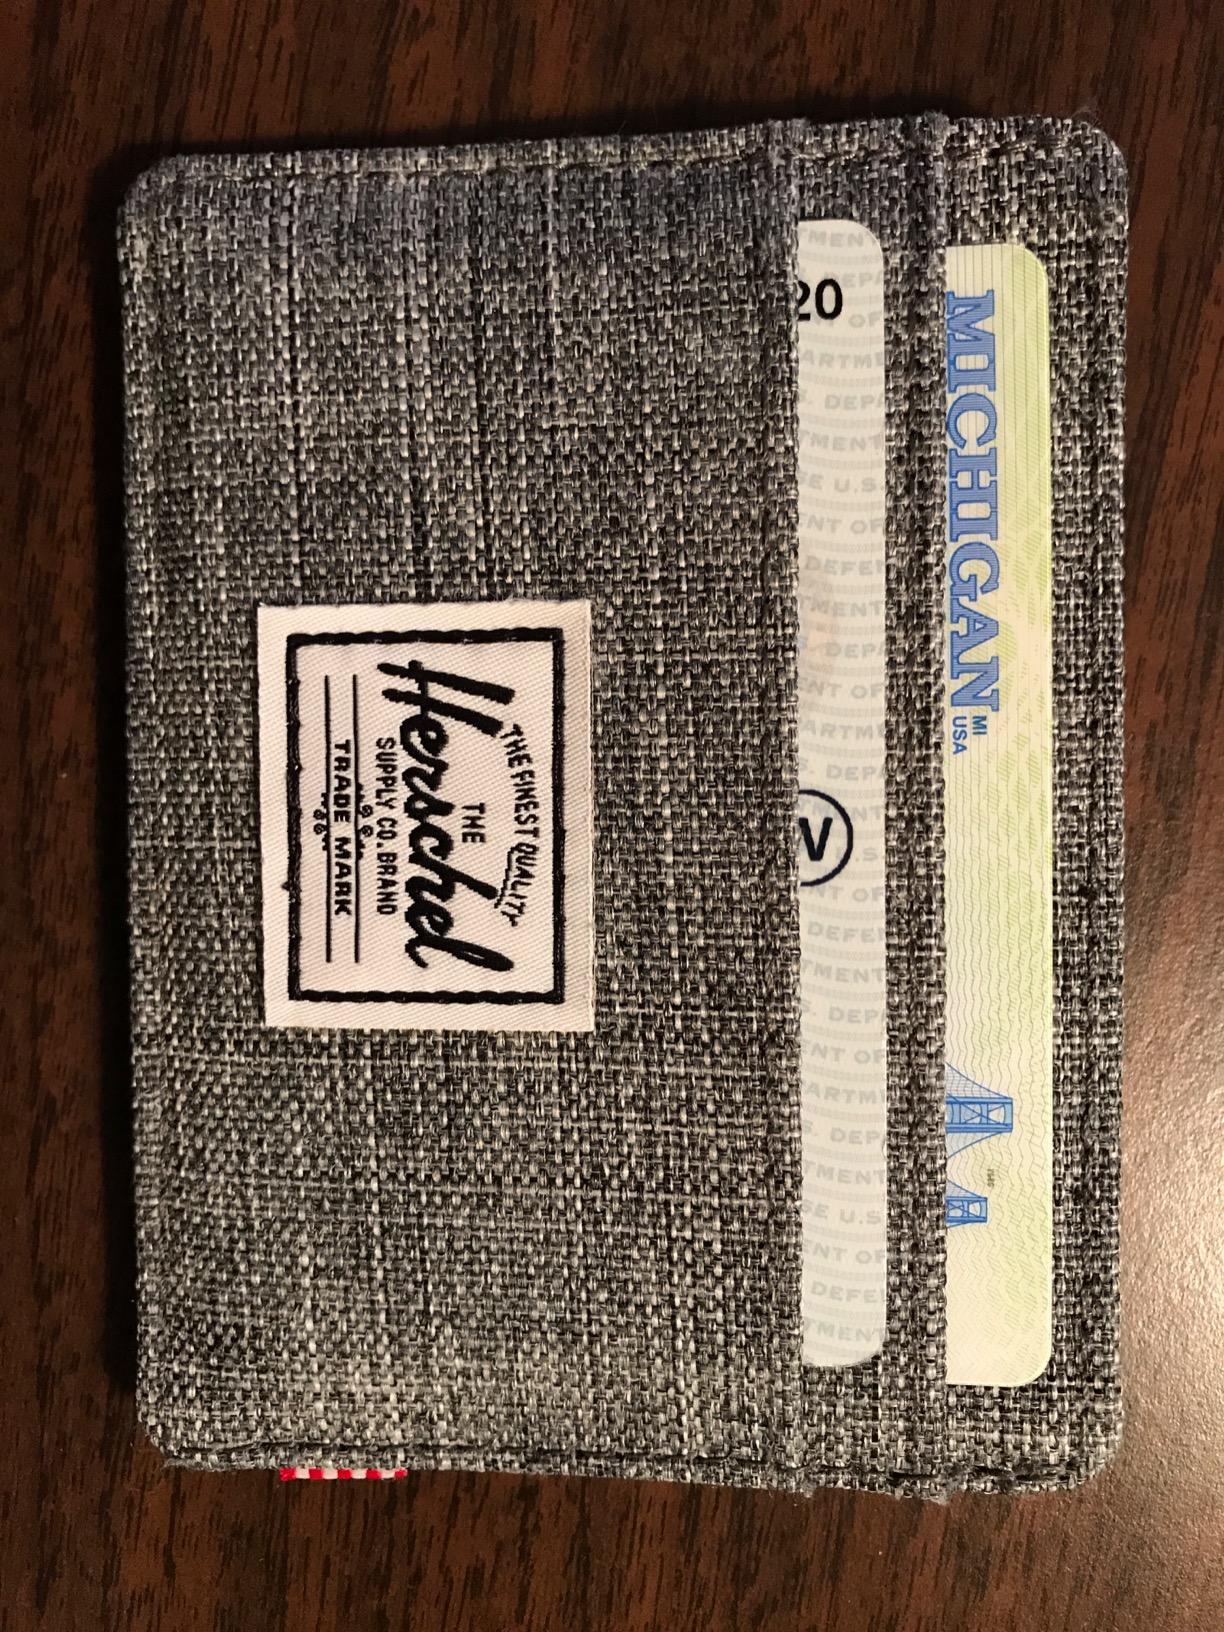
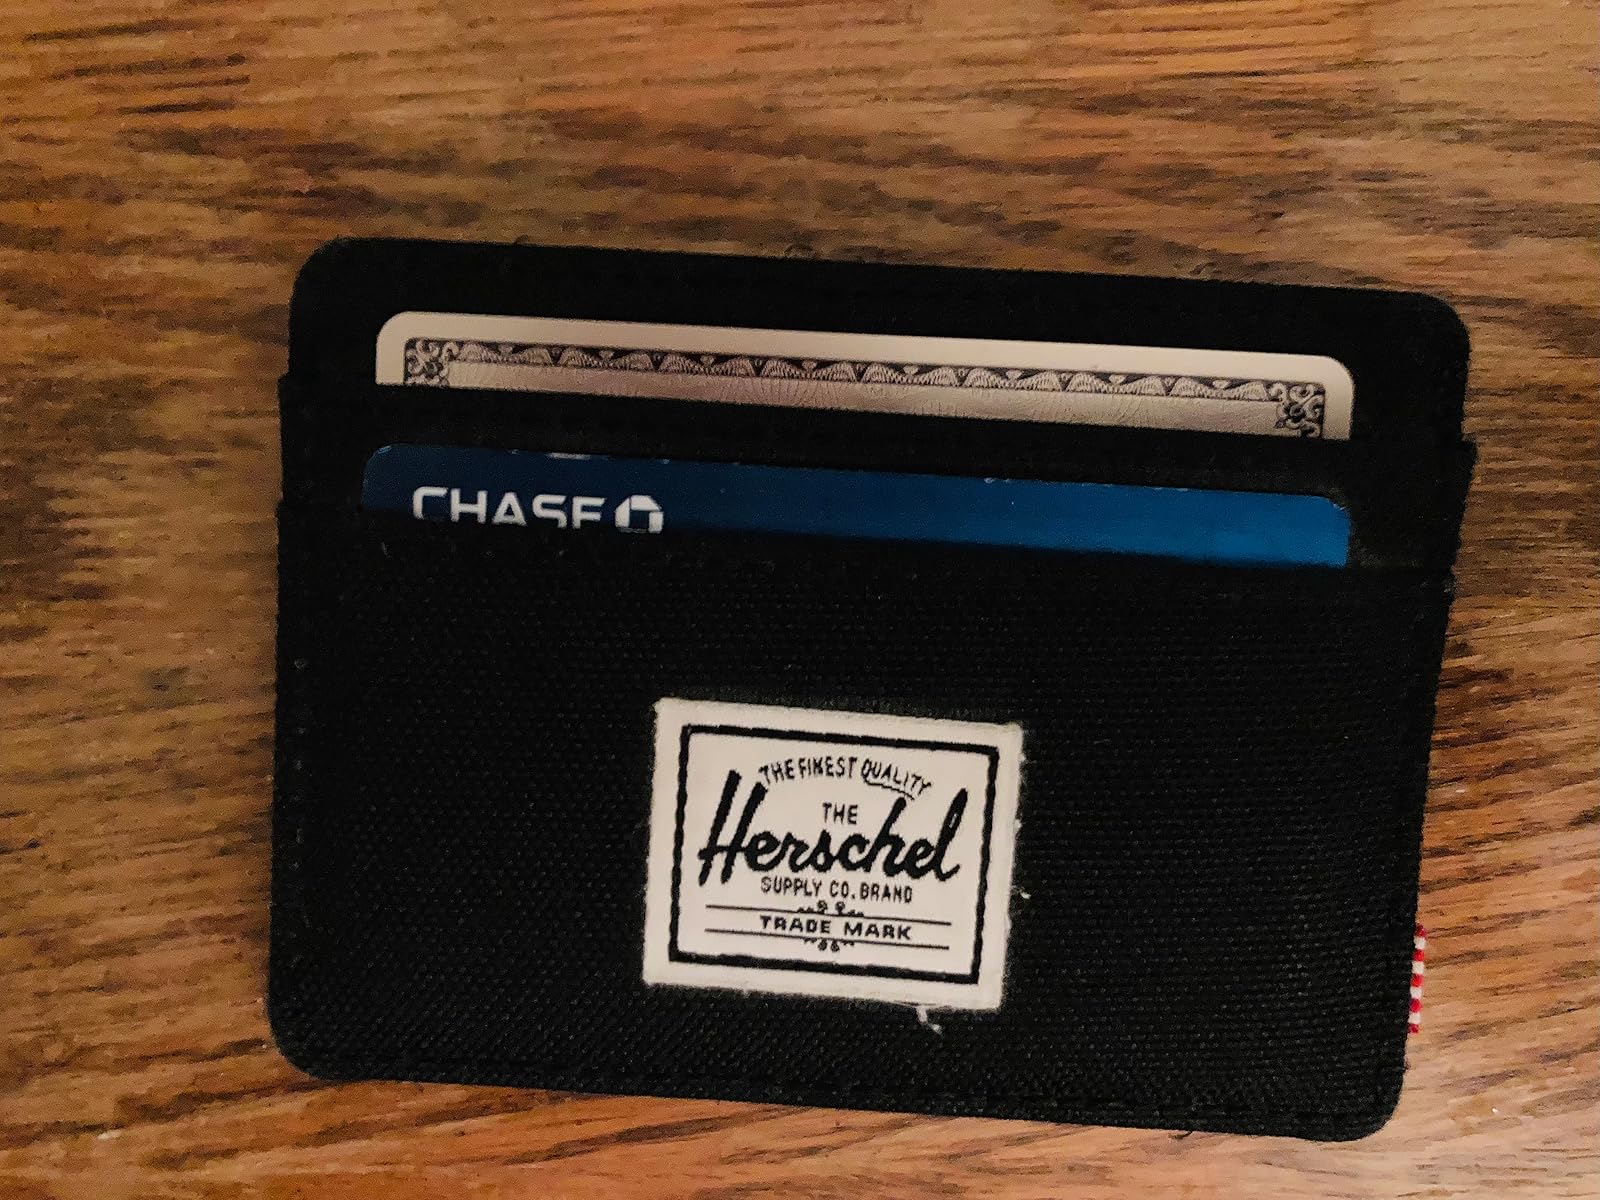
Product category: accessories_wallet
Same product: no